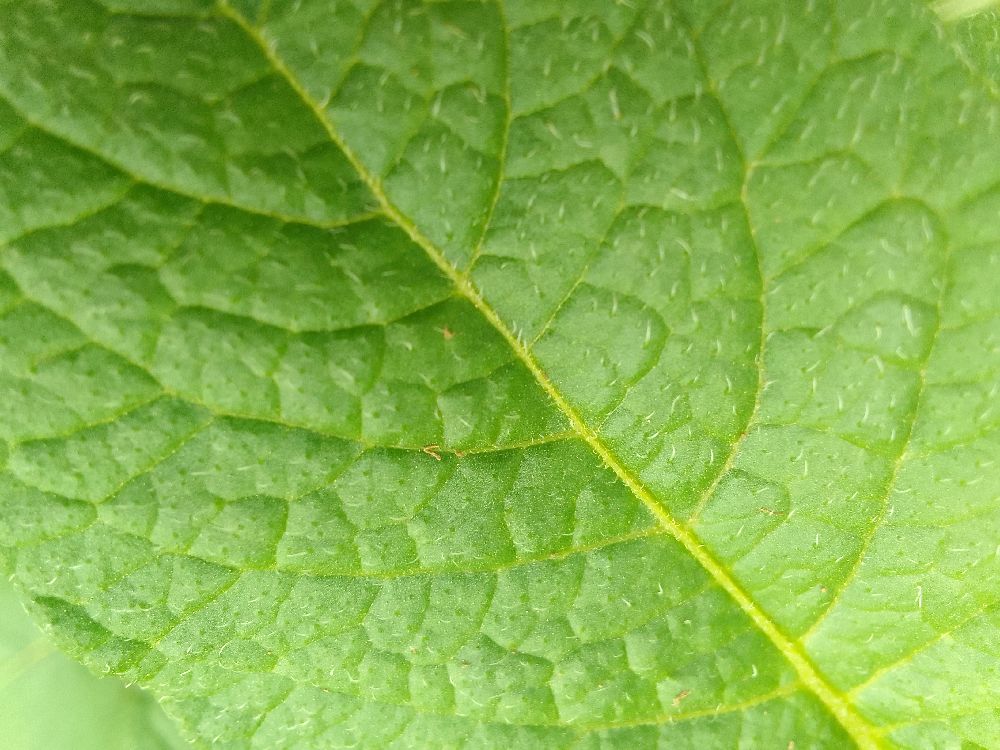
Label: Healthy